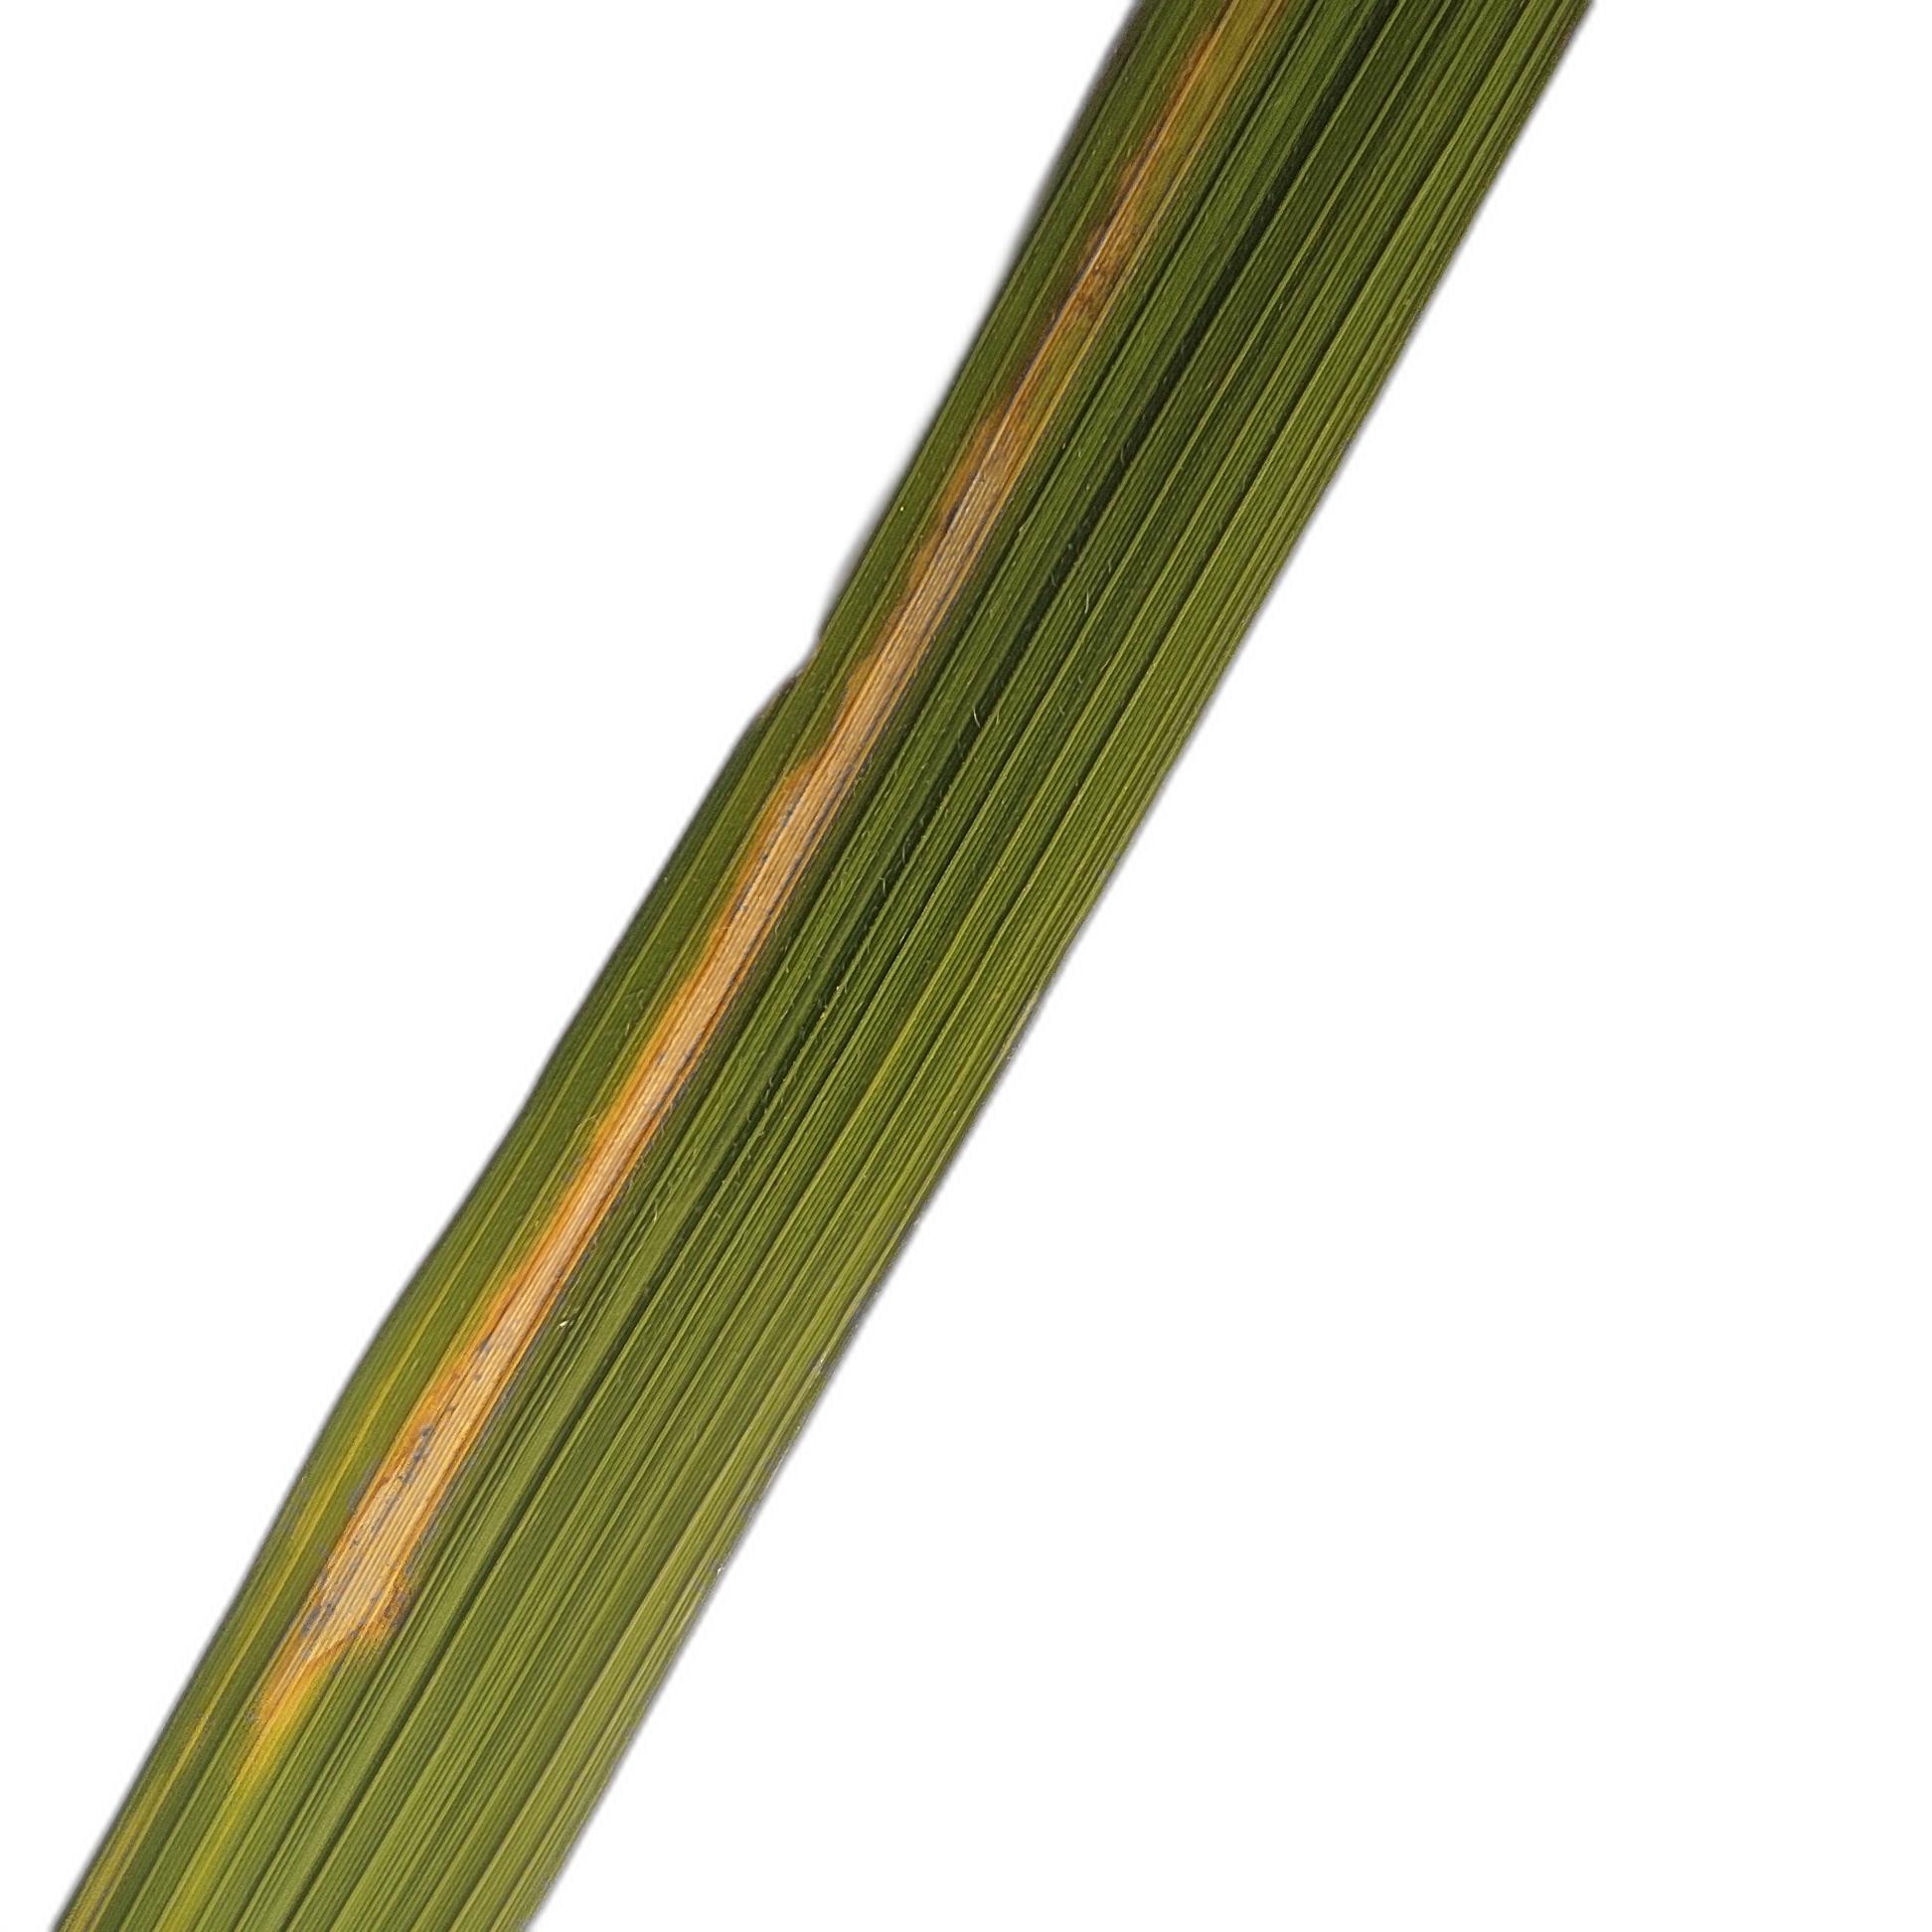
Label: Rice Stripes